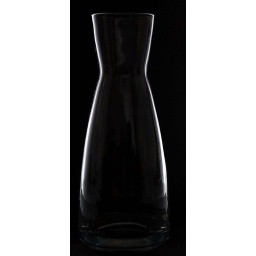
Darkfield illumination copy. SB-24 behind white diffuser facing camera. Black screen just filling subject. Flash triggered by PC-sync cable.